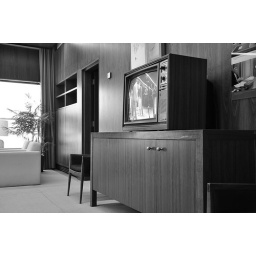
Old TV in PM's office